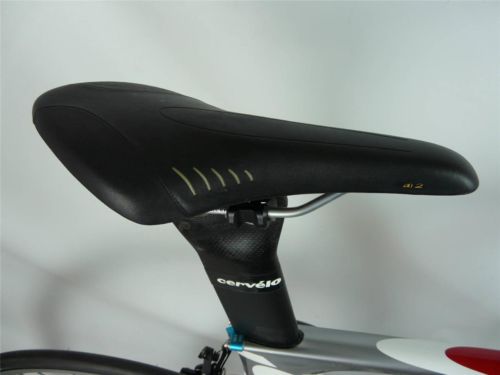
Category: bicycle